Chart Throb

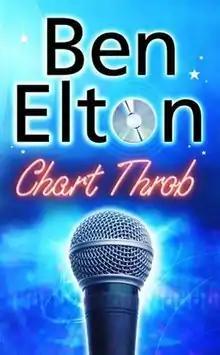
First edition cover

Chart Throb is a 2006 novel by Ben Elton. It was released in hardback on 6 November 2006 in the UK, and 9 January 2007 in the US. It is a satire of "The X Factor"/"Pop Idol"-style reality TV programmes.